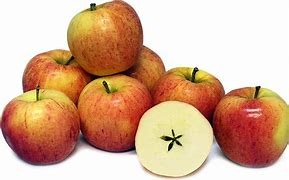
Label: apple